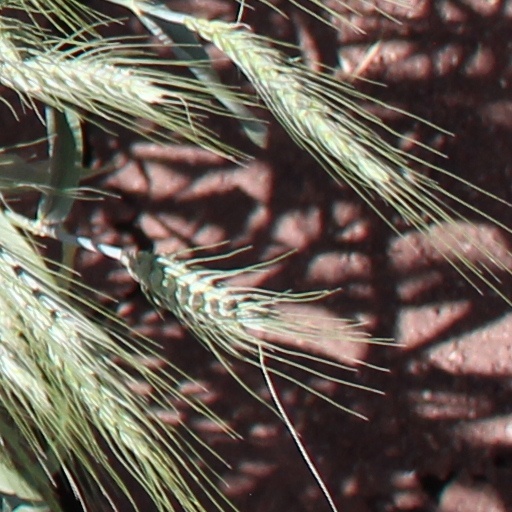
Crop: wheat